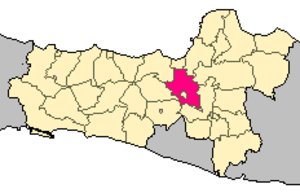
Le kabupaten de Semarang, en indonésien Kabupaten Semarang, est un département de la province indonésienne de Java central. Son chef-lieu est Ungaran.